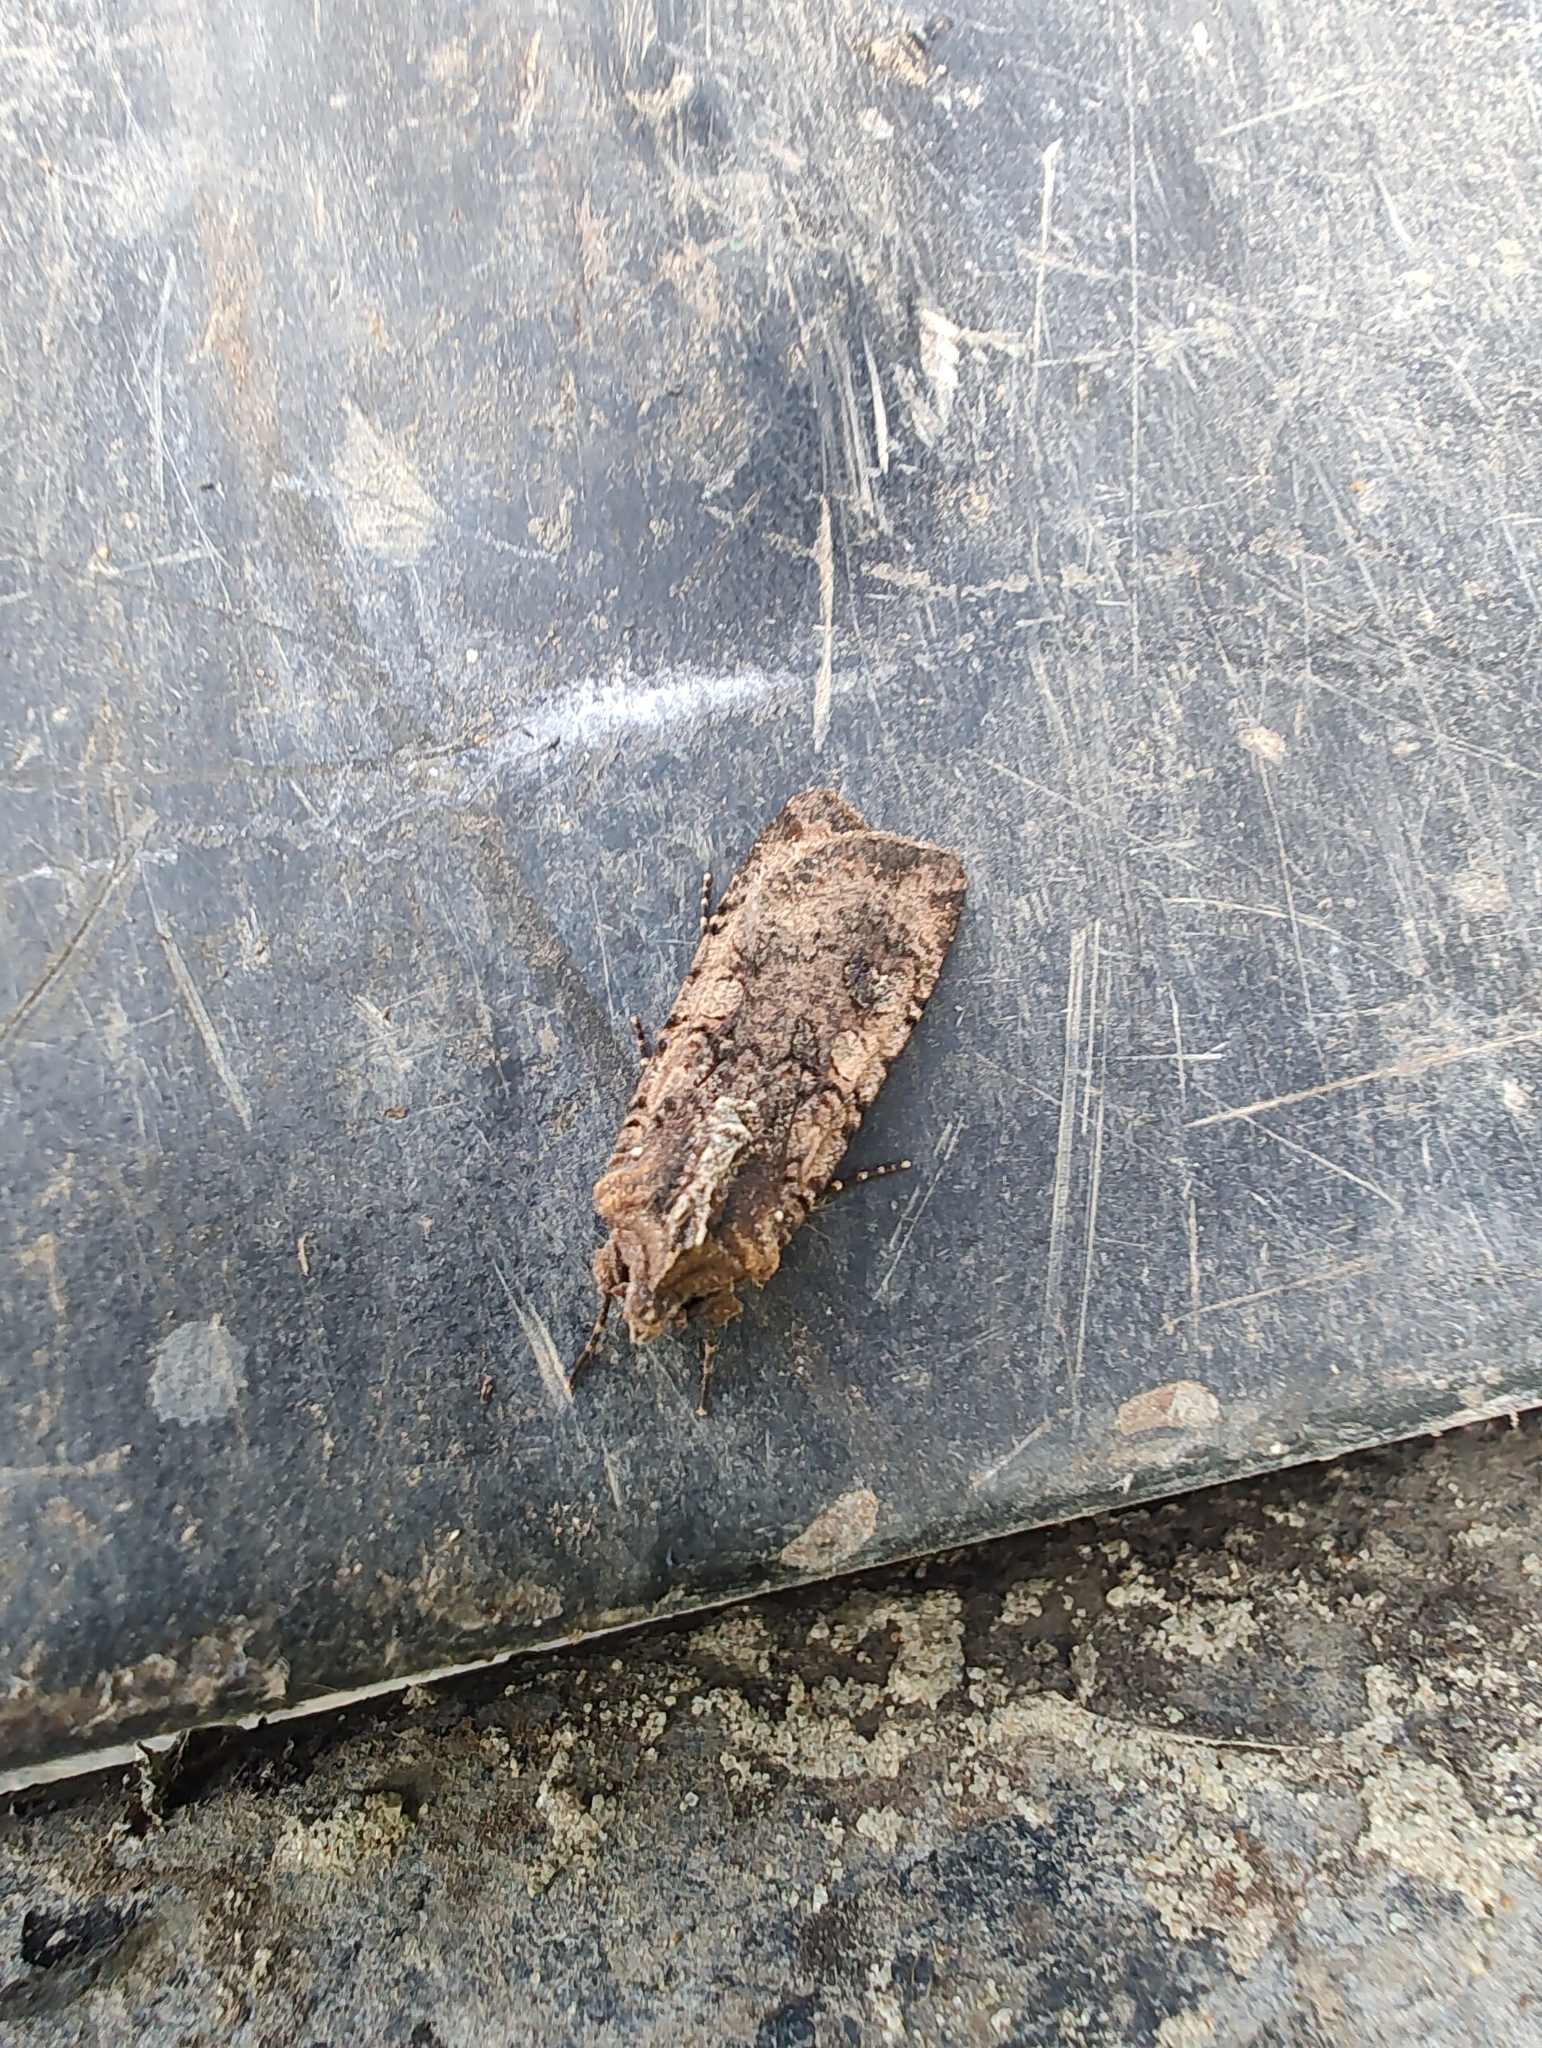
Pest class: cutworms